Padri Wars

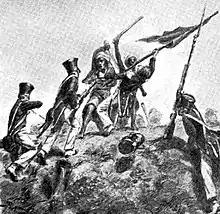
Romanticism of heroism in the Padri Wars, illustrated by Justus Pieter de Veer.

In July 1832, from Batavia a large infantry force was sent under the leadership of Lieutenant Colonel Ferdinand P. Vermeulen Krieger, to speed up the completion of the war. In October 1832, Luhak Limo Puluah was under Dutch rule at the same time as Tuanku Lintau died. Then The Padri continued to consolidate and entrench themselves in Kamang, but the entire strength of the Padri in Luhak Agam also was conquered by the Dutch after the fall of Kamang Magek, Agam Kamang at the end of 1832, so that the Padri were again forced to withdraw from Luak Luhak area and defend themselves in Bonjol.